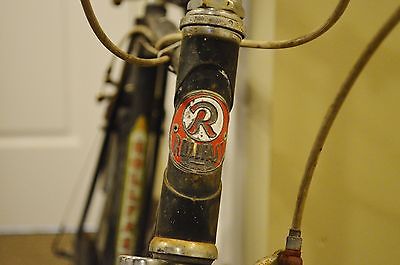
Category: bicycle